Macedonian nationalism

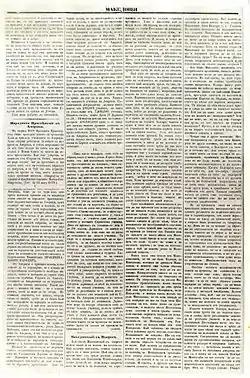
an article from 1871 by Petko Slaveykov published in the newspaper Macedonia in Carigrad (now Istanbul). In this article, Petko Slaveykov writes: "We have many times heard from the Macedonists that they are not Bulgarians, but they are rather Macedonians, descendants of the Ancient Macedonians, and we have always waited to hear some proofs of this, but we have never heard them. The Macedonists have never shown us the bases of their attitude."

As a consequence, since the 1850s some Slavic intellectuals from the area adopted the designation "Macedonian" as a regional label, and it began to gain popularity. In the 1860s, according to Petko Slaveykov, some young intellectuals from Macedonia were claiming that they are not Bulgarians, but they are rather Macedonians, descendants of the Ancient Macedonians. Another basis on which they distinguished themselves from Bulgarians was that Macedonians were pure Slavs while the Bulgarians were Tatars and so on. Furthermore, they believed that the Bulgarian Exarchate is as oppressive as the Greek Patriarchate in terms of local ecclesiastic and scholarly matters. In a letter written to the Bulgarian Exarch in February 1874, Slaveykov reports that discontent with the current situation "has given birth among local patriots to the disastrous idea of working independently on the advancement of their own local dialect and what’s more, of their own, separate Macedonian church leadership." Per Slaveykov, the main task of his newspaper "Makedoniya" during 1870s, was to educate such misguided Grecomans there, who he called Macedonists.